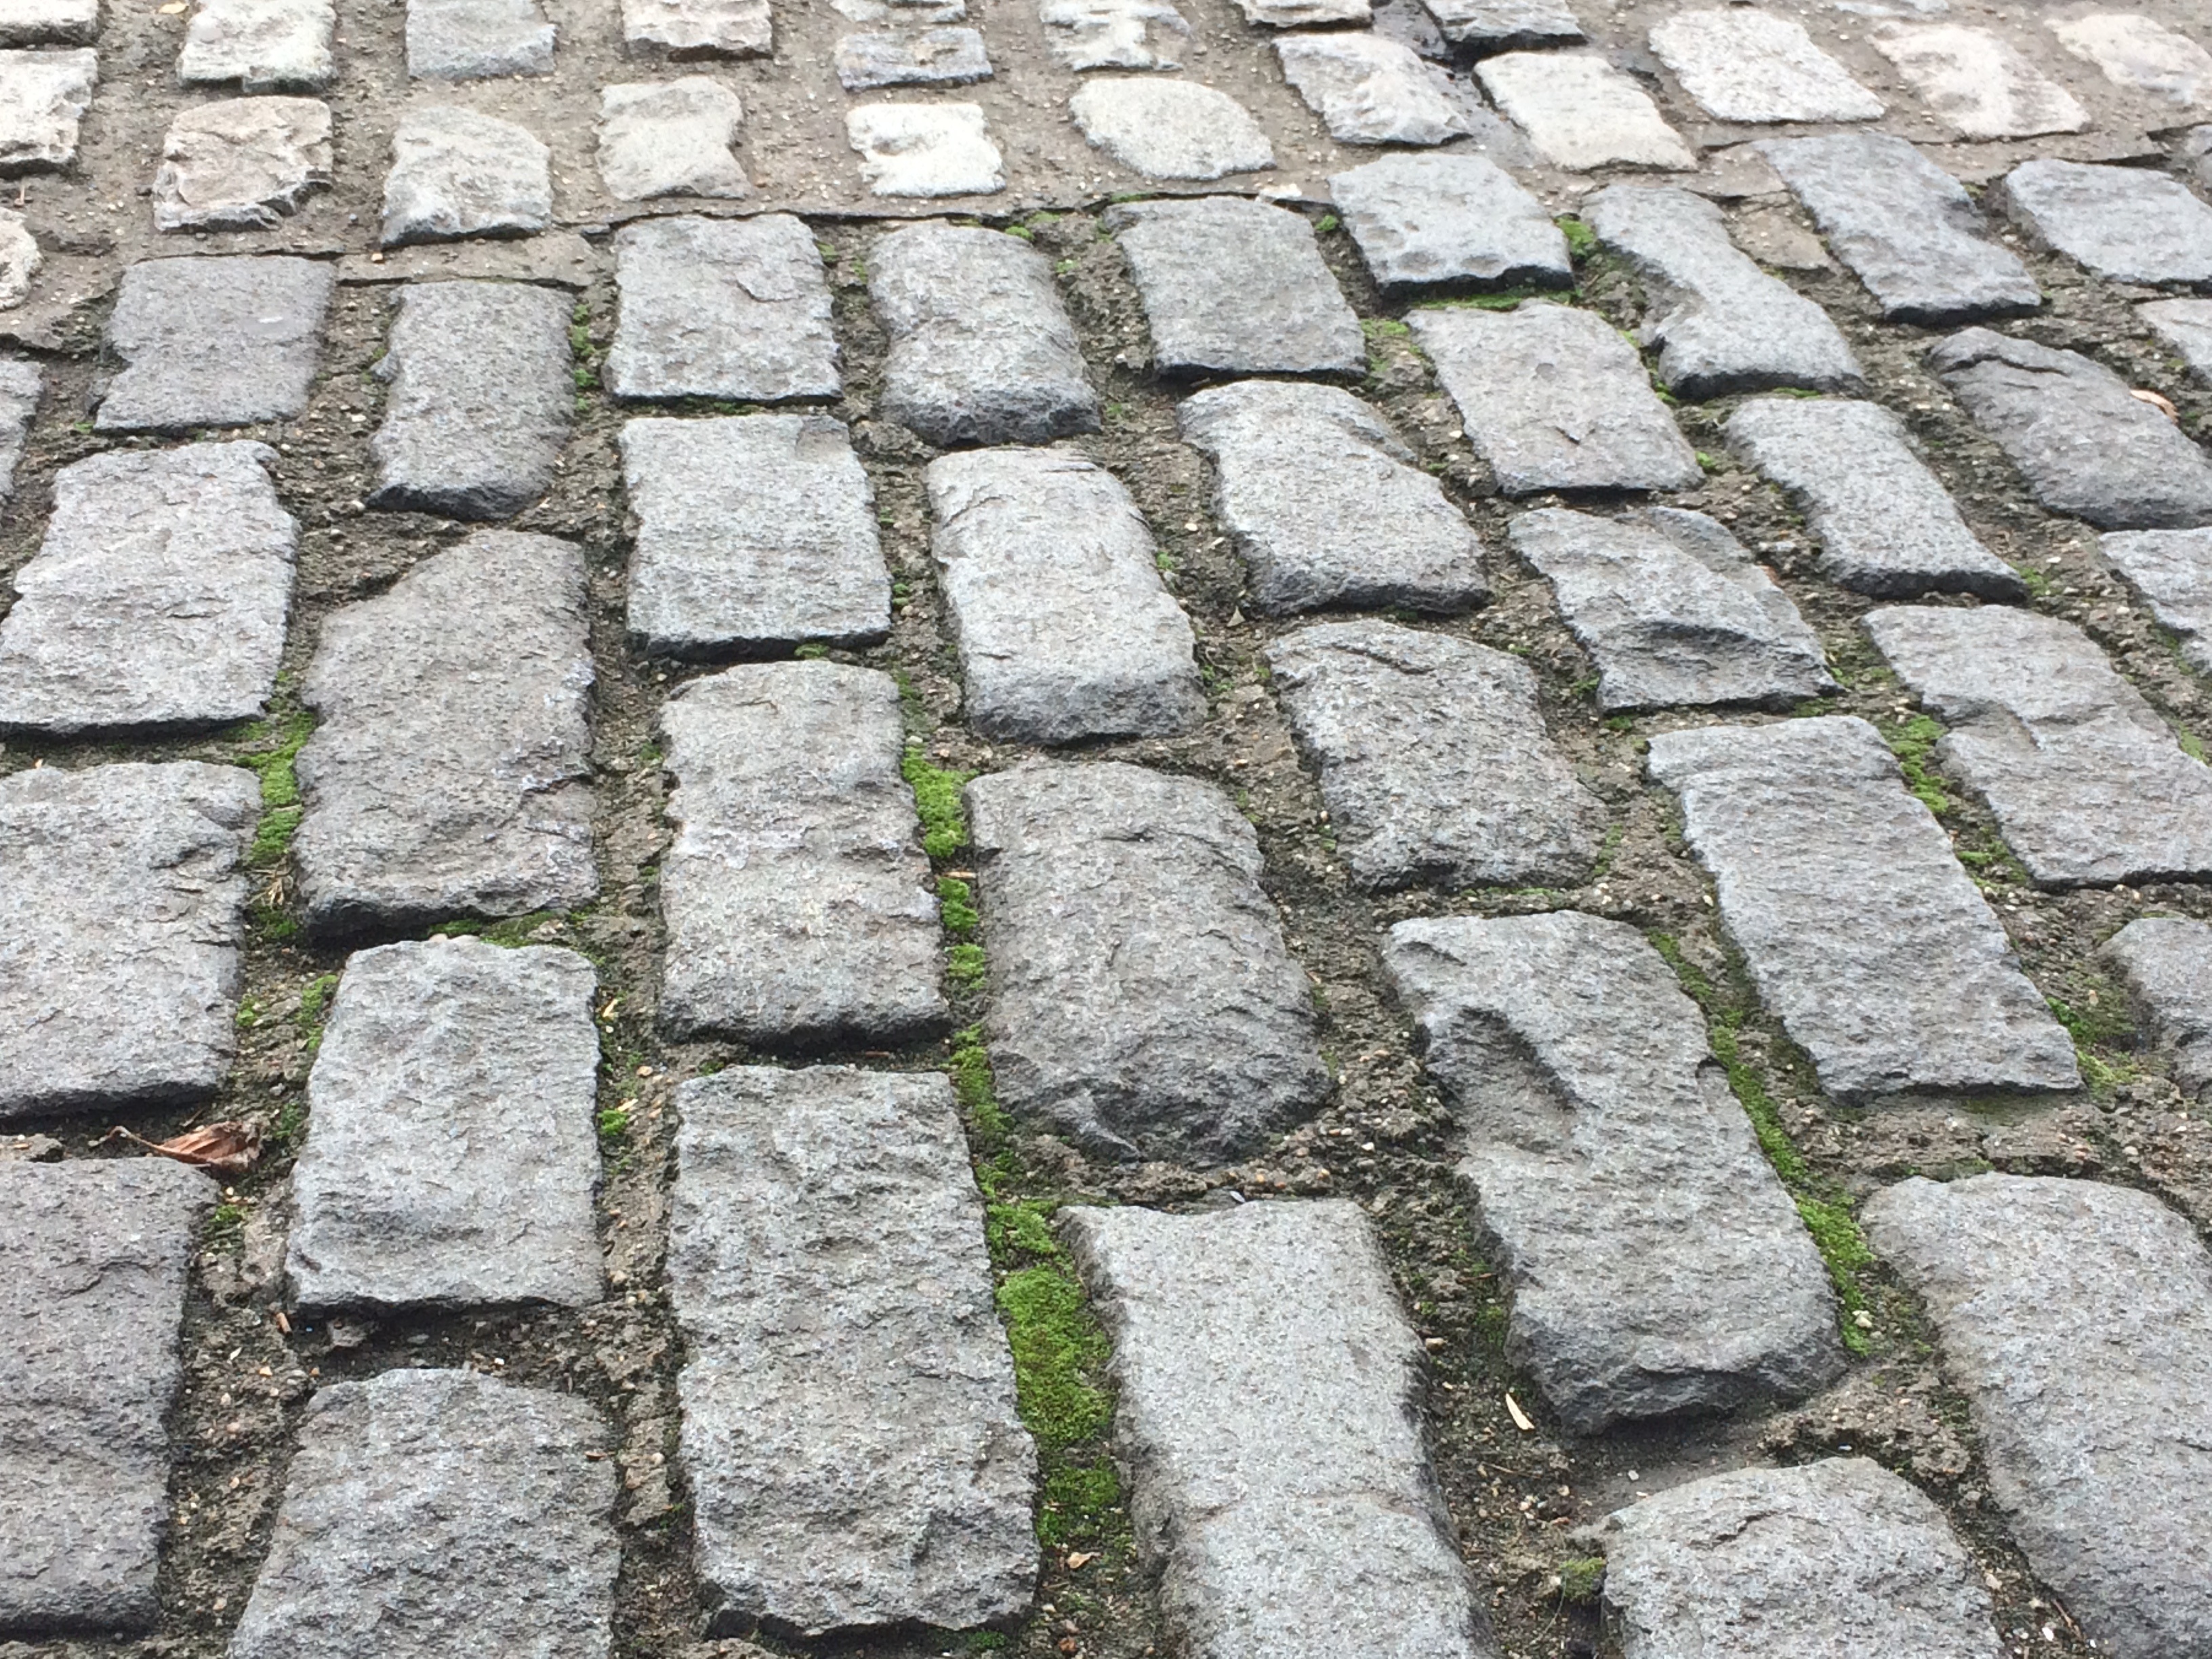
grass, street, sidewalk, floor, roof, cobblestone, city, urban, wall, stone, asphalt, pavement, walkway, soil, stone wall, brick, lane, empedrado, paving stones, calzada, slab, flooring, road surface, outdoor structure, flagstone